Elystan Morgan

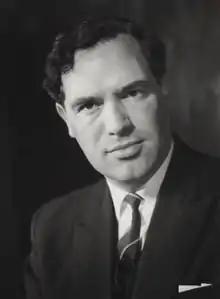
Portrait by Godfrey Argent, 1970

Dafydd Elystan Elystan-Morgan, Baron Elystan-Morgan (7 December 1932 – 7 July 2021), known as Elystan Morgan, was a Welsh politician. He sat as a crossbencher in the House of Lords from 1981 to 2020, and served as a Labour MP from 1966 to 1974.